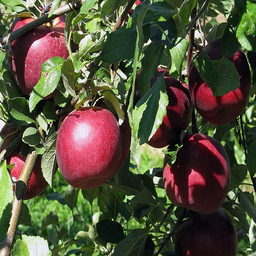
Label: Apple